George H. Newhall

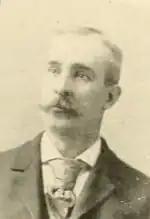
Newhall in 1894

Newhall was a member of the Lynn Common Council from 1886 to 1887, he was the President of the Common Council in 1887. From 1889 to 1890 and again from 1904 to 1905 he was a member of the Lynn Board of Aldermen.